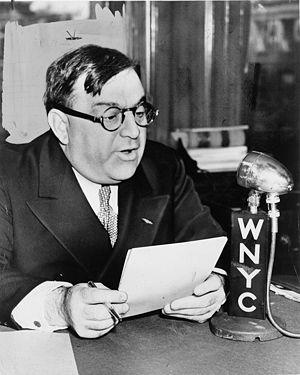
L'histoire de la ville de New York s'échelonne sur plusieurs siècles et commence, bien avant l'arrivée des premiers colons dans ce qui est maintenant Manhattan, avec l'occupation par les populations amérindiennes. Les tractations qui mènent New York à sa configuration actuelle, une division en cinq arrondissements : Manhattan, Queens, Brooklyn, le Bronx et Staten Island, ne remontent qu'à la toute fin du XIXᵉ siècle et à la première moitié du XXᵉ siècle. Avant cette consolidation, la ville qui connaît de nombreuses crises, est le théâtre de divers conflits, mais réussit tout de même à gagner progressivement en importance, au point de constituer aujourd'hui la plus grande ville des États-Unis et l'une des métropoles les plus importantes et les plus dynamiques du monde, démographiquement mais aussi en tant que centre décisionnel de premier plan et de capitale mondiale de la finance et de la Bourse.
Hitler, le règne de la terreur est un film documentaire réalisé par Cornelius Vanderbilt IV et Michael Mindlin sorti en 1934.
Fiorello Enrico La Guardia, né le 11 décembre 1882 à New York et mort le 20 septembre 1947 au même endroit, est un homme politique américain. Membre du parti républicain, il est représentant de New York puis maire de New York à trois reprises de 1934 à 1945, élu la première fois en 1933.
WNYC est une station de radio américaine, non commerciale et de service public, diffusant ses programmes sur la ville de New York et son agglomération. WNYC fait plus précisément référence à deux stations distinctes : WNYC, station diffusant en modulation d'amplitude sur 820 kHz, et WNYC-FM, station diffusant en modulation de fréquence sur 93,9 MHz. Les deux stations diffusent une programmation similaire mais distincte.
Martin Goodman était un éditeur de pulps, de livres, et de comics américain. Né le 18 janvier 1908 àBrooklyn il commence à travailler très jeune dans une société de distribution avant de s'associer avec Louis Silberkleit et de fonder sa première maison d'édition en 1932. Il publie alors des pulps, revue proposant des nouvelles, dans différents genres, à un prix très bas. Comme beaucoup de ses collègues, il multiplie les sociétés pour continuer à travailler même si une d'entre elle fait faillite. Pour augmenter les profits, il joue avec les lois, surtout celles sur le droit d'auteur, ce qui lui vaut plusieurs amendes. Toujours attentif aux modes, il se lance dans l'édition de comics en 1938 et fonde Timely Comics. Le premier comics qu'il publie Marvel Comics, dans lequel se trouvent Human Torch et the Sub-Mariner est un succès. Il engage Joe Simon et Jack Kirby qui créent en 1940 Captain America, autre succès important. Martin Goodman, cependant, ne recoonais aucune valeur dans ce qu'il publie et lorsque les super-héros ne sont plus à la mode après-guerre, il n'hésite pas à interrompre ces titres et les remplacer par d'autres d'un genre plus apprécié.